Erixx

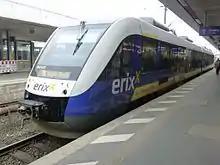
An Erixx train at Hannover Hauptbahnhof

Erixx GmbH (stylized as erixx) is a private railway company operating regional train service in Lower Saxony and Bremen, northern Germany. It is wholly owned by Osthannoversche Eisenbahnen AG (OHE). Since 11 December 2011, Erixx operates on behalf of the public transport company of Lower Saxony ("Landesnahverkehrsgesellschaft Niedersachsen" - LNVG). The name is derived from Erica, the genus of heath plants, and "x", representing the "Heidekreuz" (heath cross), the services it operated over the Lüneburg Heath until 2021.